Emperor Jing of Han

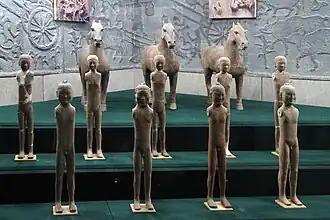
Yangling mausoleum miniature pottery infantry (foreground) and cavalry (background); in 1990, when the tomb complex of Emperor Jing of Han ("r". 157–141 BC) and his wife Empress Wang Zhi (d. 126 BC) was excavated north of Yangling, over 40,000 miniature pottery figures were unearthed. All of them were one-third life size, smaller than the 8,000-some fully life size soldiers of the Terracotta Army buried alongside the First Emperor of Qin. Smaller miniature figurines, on average in height, have also been found in various royal Han tombs where they were placed to guard the deceased tomb occupants in their afterlife.

The issue of dealing with powerful princes would soon erupt into a war later known as the Rebellion of the Seven States. Emperor Jing already had an inimical relationship with his cousin-once-removed (a nephew of his grandfather Emperor Gaozu) Liu Pi (劉濞), the prince of the wealthy Principality of Wu (modern southern Jiangsu, northern Zhejiang, southern Anhui, and northern Jiangxi), which enjoyed, among other natural resources, abundant copper and salt supplies. While Emperor Jing was crown prince, Liu Pi's heir apparent Liu Xian (劉賢) had been on an official visit to the capital Chang'an, and they gambled together by playing the "liubo" board game (heavily tied to divination and predictions of the future). While playing the board game, Liu Xian offended then-Crown Prince Qi, and Prince Qi threw the wooden board at Liu Xian, killing him. Liu Pi thus had great hatred for the new emperor.